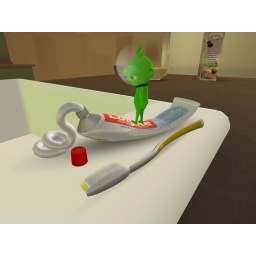
Watching the lil dude attempt to brush his teeth - even though he's got a fish bowl over his head...